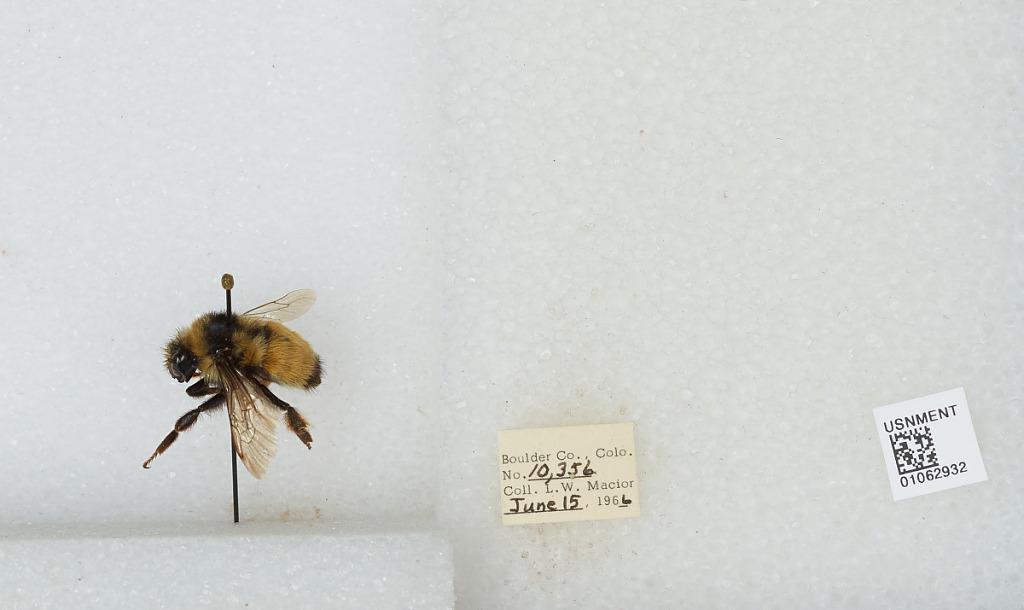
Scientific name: Bombus (Pyrobombus) bifarius Cresson
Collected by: L. Macior
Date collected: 1966-6-15
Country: United States
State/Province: Colorado
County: Boulder
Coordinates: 40.0017, -105.308